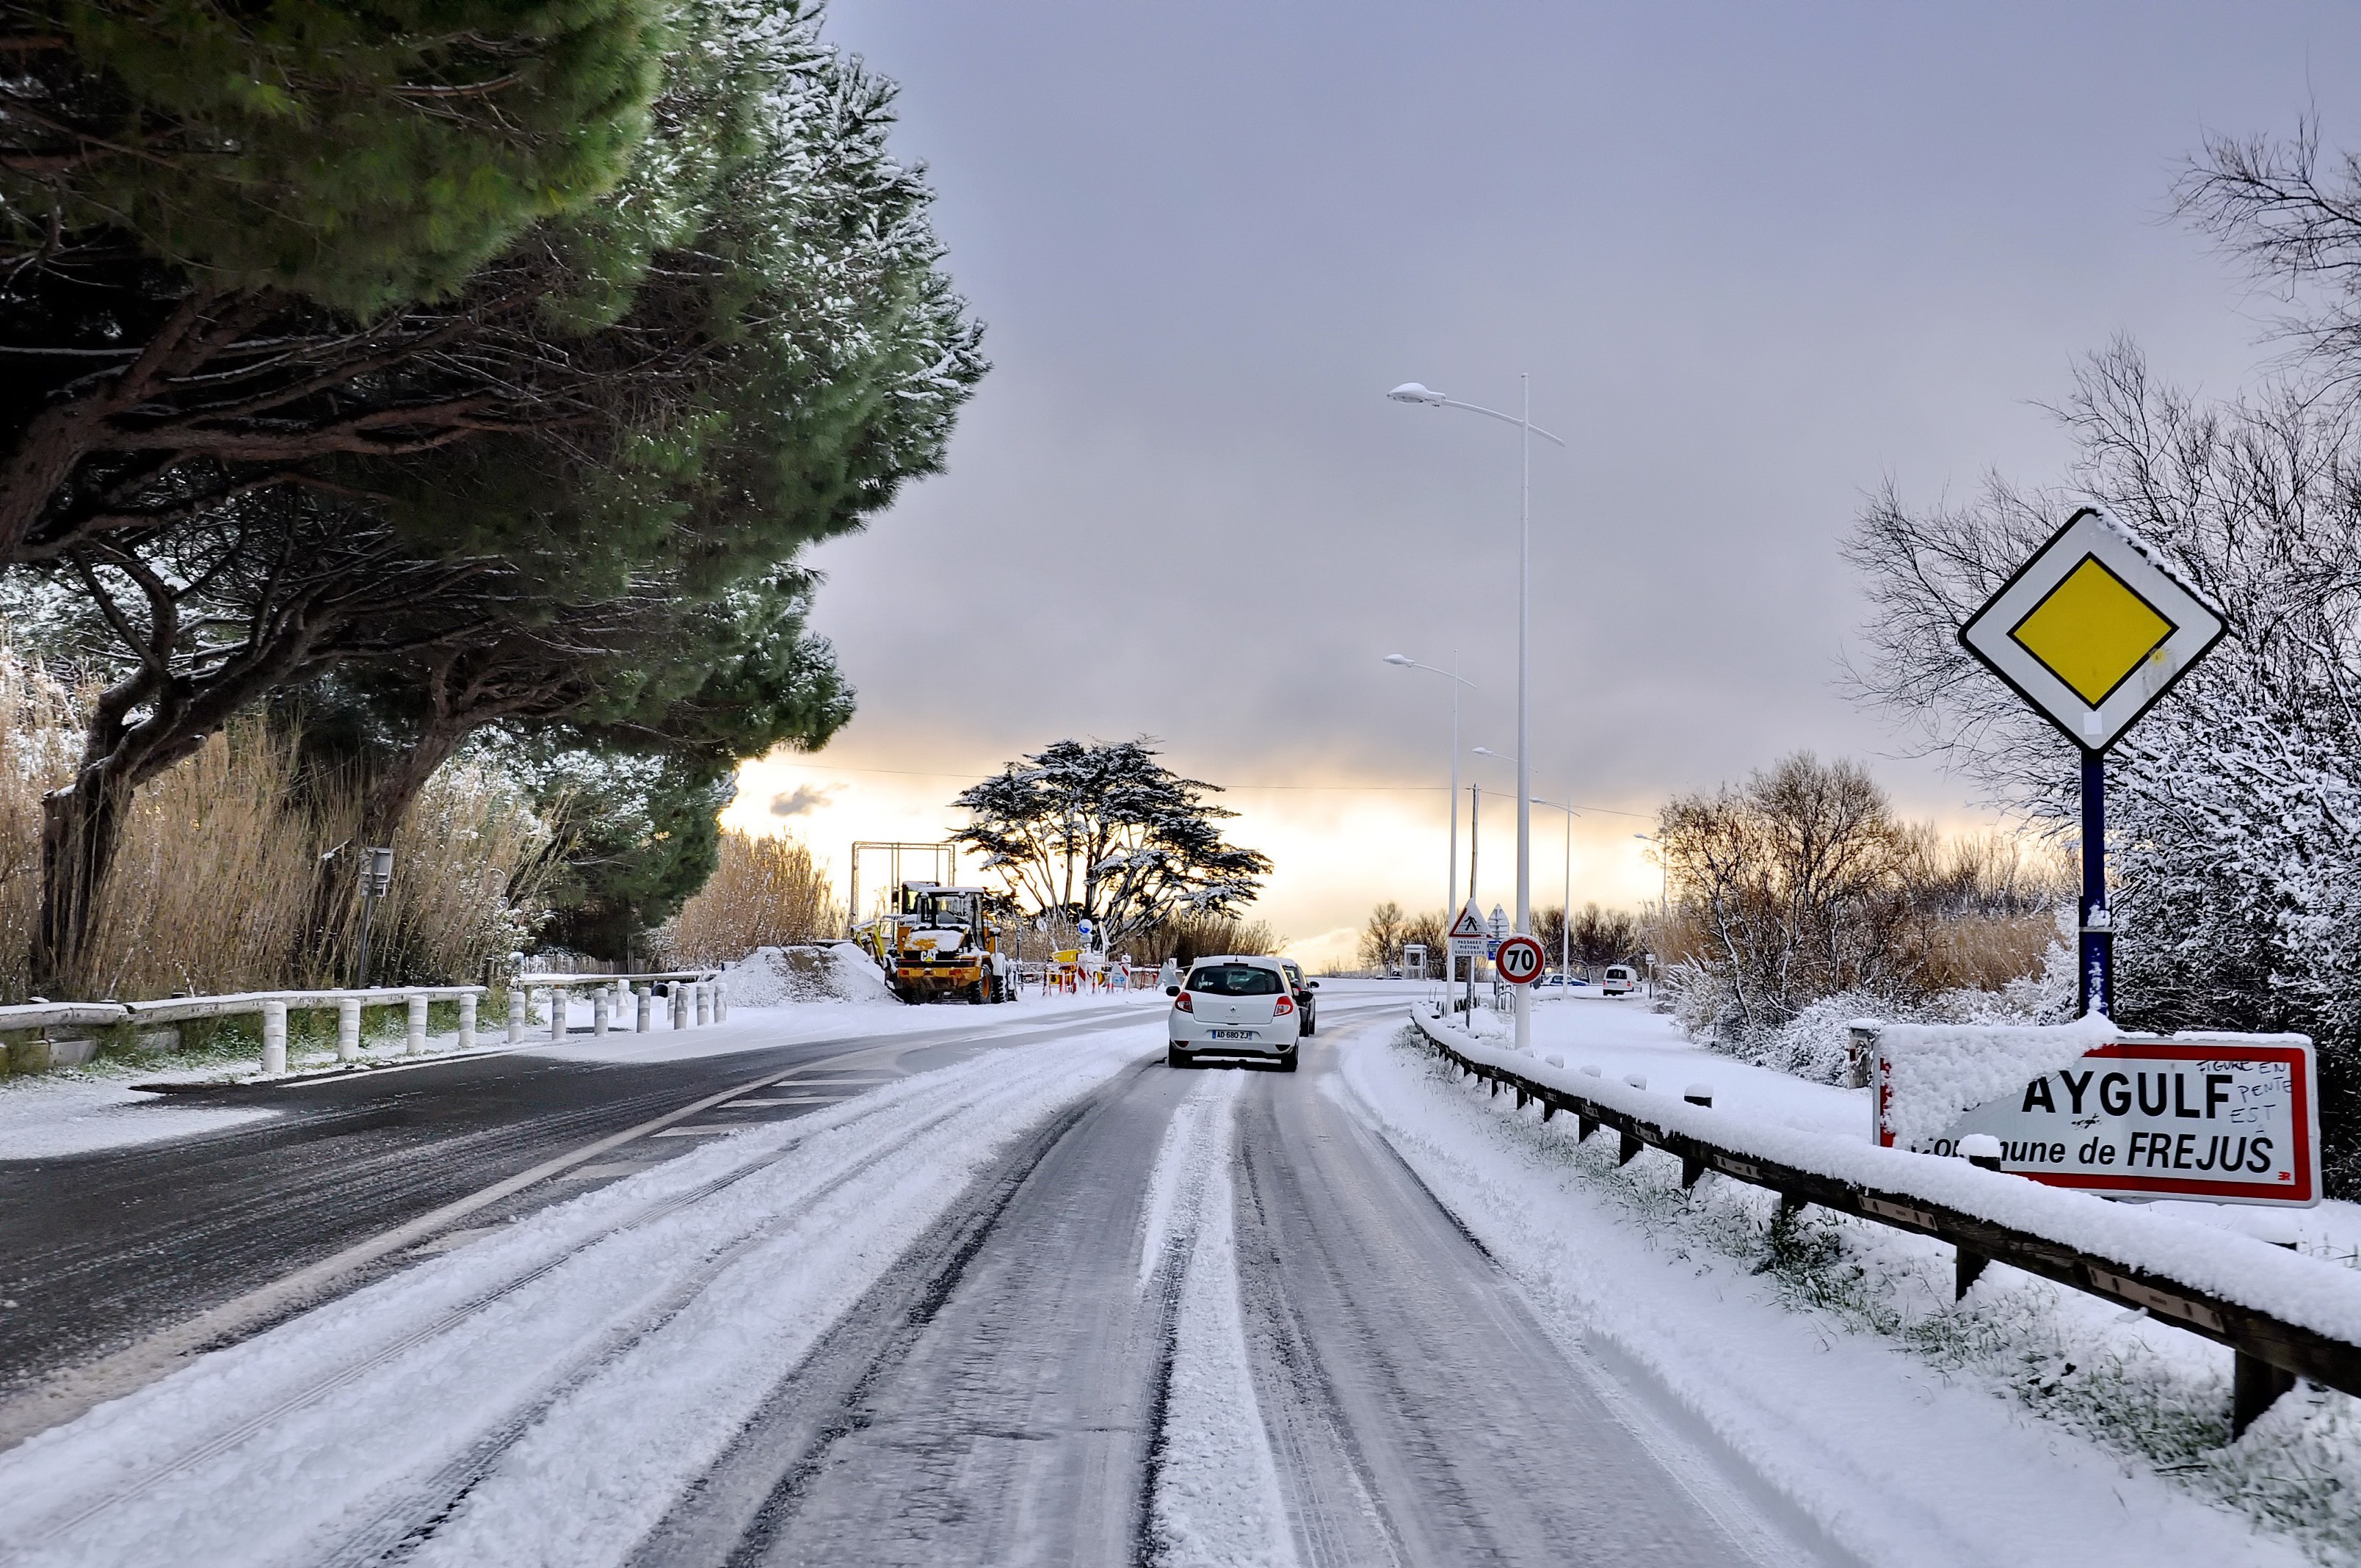
landscape, tree, nature, snow, winter, sky, road, street, highway, france, ice, rural, scenic, weather, lane, season, outside, clouds, cars, neighbourhood, urban area, residential area